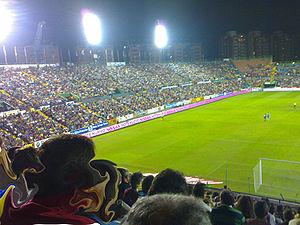
Le stade Ciutat de València est une enceinte sportive située dans le quartier de Levante à Valence en Espagne. Le stade est, depuis son inauguration en 1969, utilisé par le club de football de Levante UD.